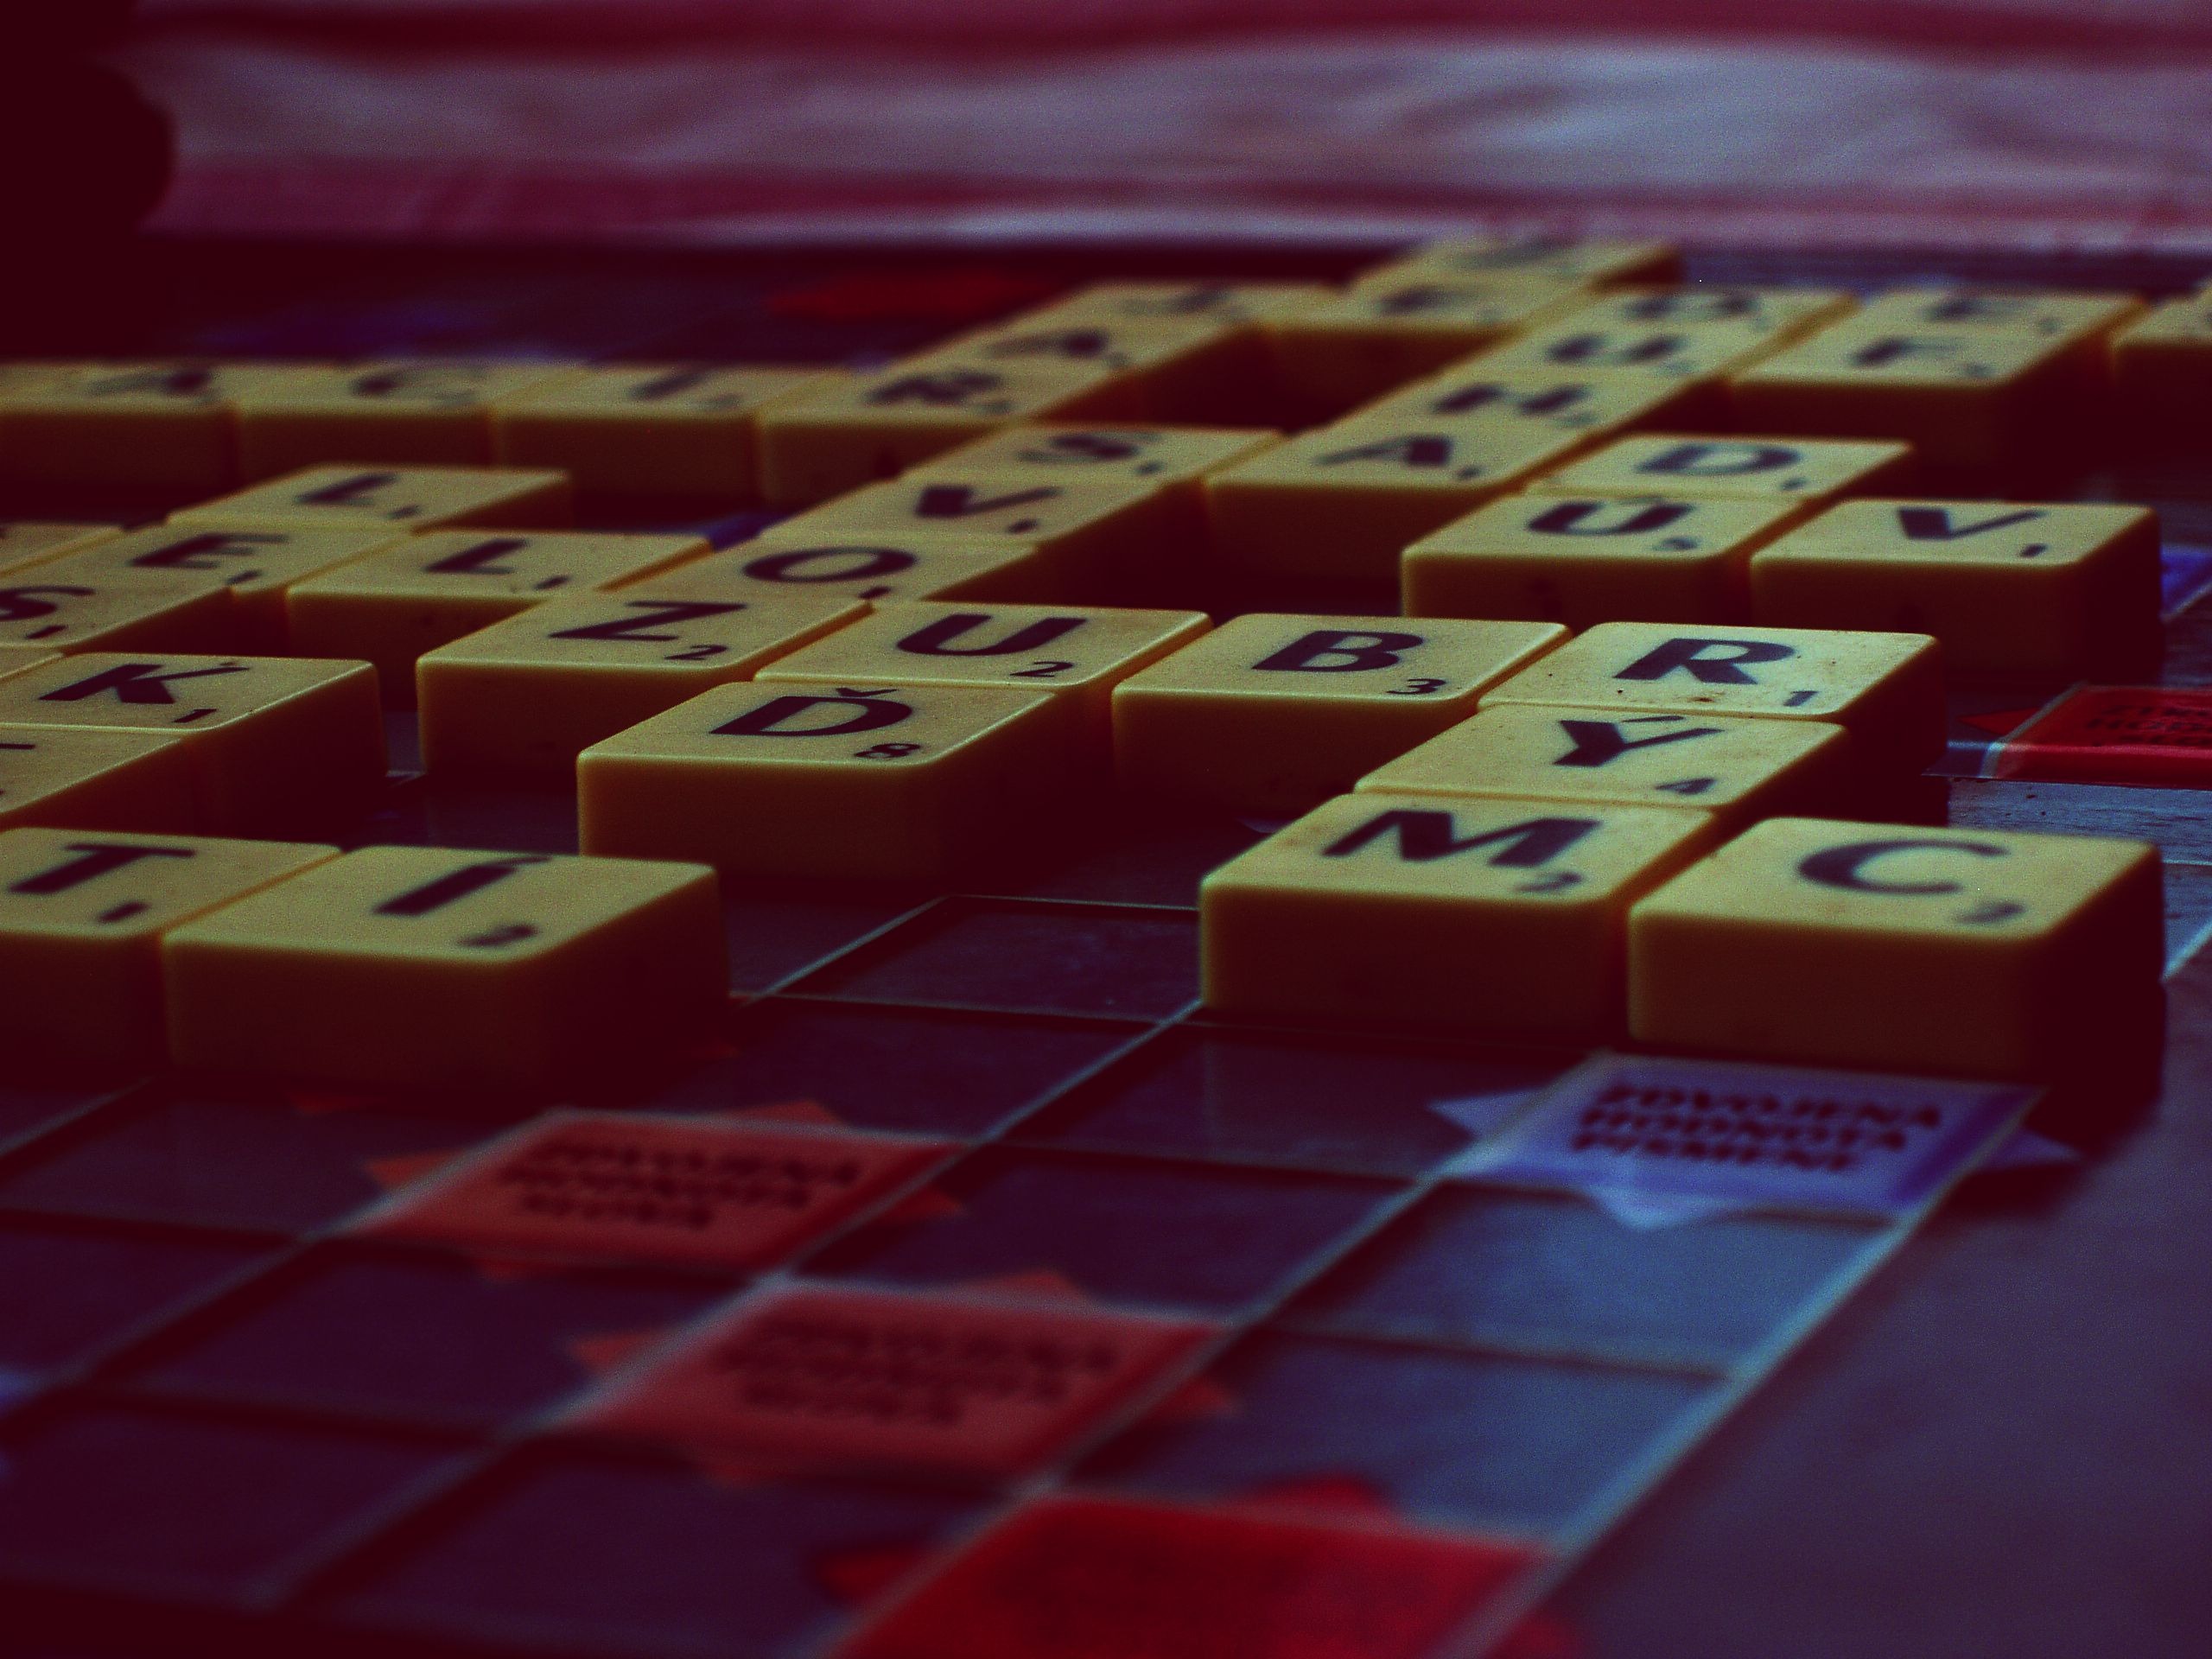
board, game, number, red, alphabet, color, macro, toy, letters, games, shape, company, indoor games and sports, tabletop game